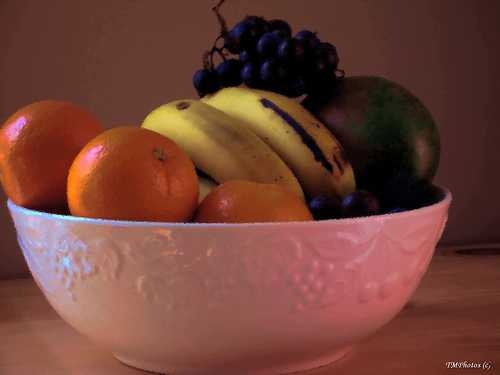
Label: Banana